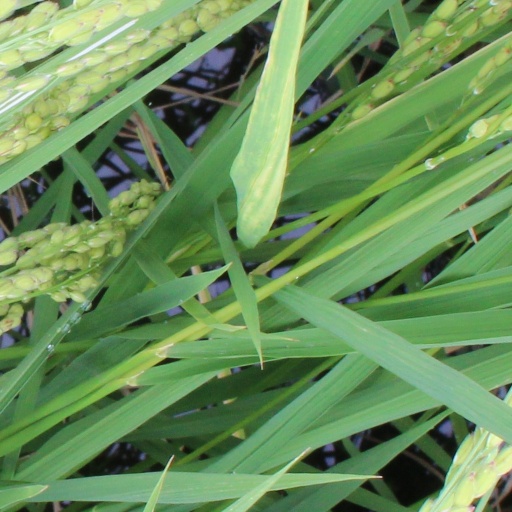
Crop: rice